Public Landing, Cincinnati

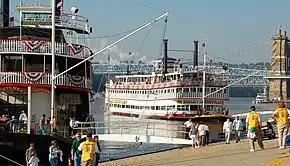
Riverboats dock at the Public Landing during the 2006 Tall Stacks festival

The Cincinnati Public Landing is the landing on the banks of the Ohio River in Cincinnati, Ohio, United States.